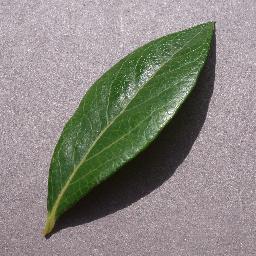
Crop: blueberry
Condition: healthy